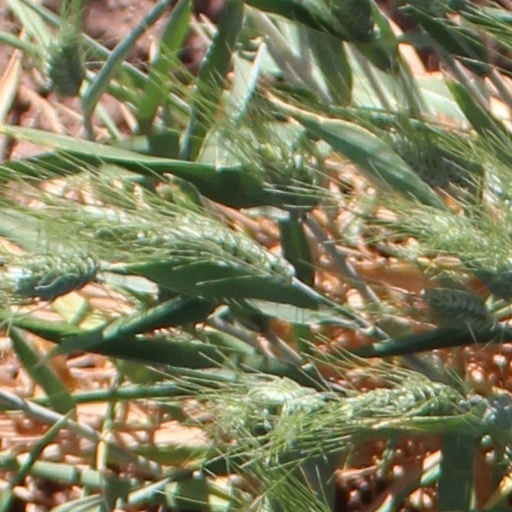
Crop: wheat